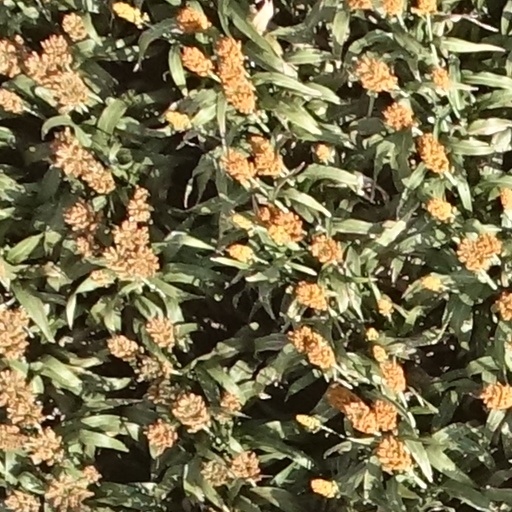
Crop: sorghum